Operation Pathways

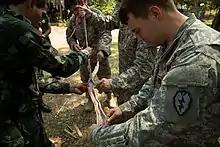
Thai soldiers demonstrate how to properly handle and neutralize a king cobra to American soldiers during Cobra Gold 15

From January to May, about 880 personnel from the 2-25 Stryker Brigade Combat Team completed three exercises for Pathway 15-1, including Cobra Gold in Thailand, Foal Eagle in South Korea, and Balikatan in the Philippines.